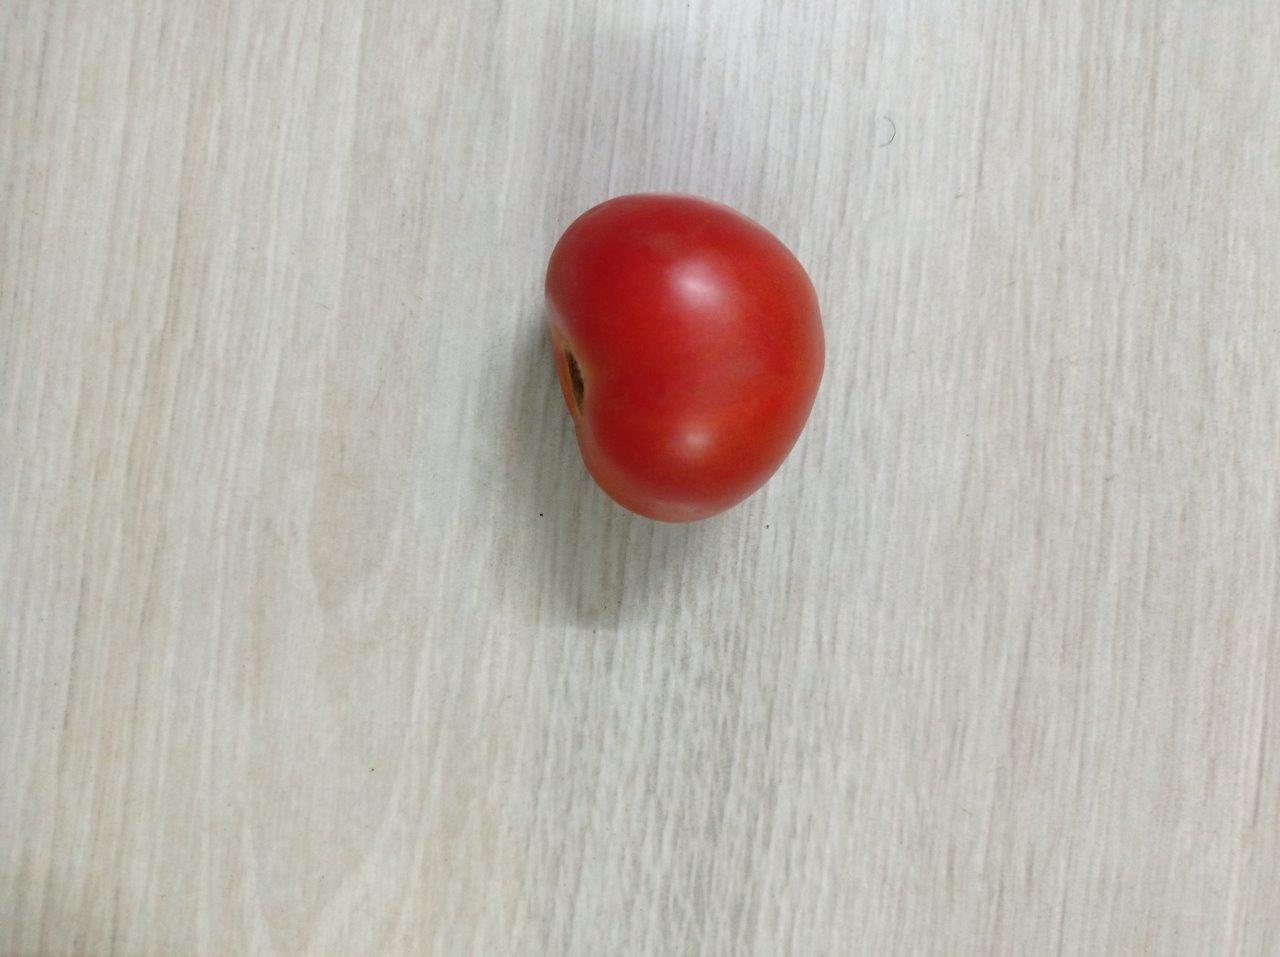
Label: Fresh